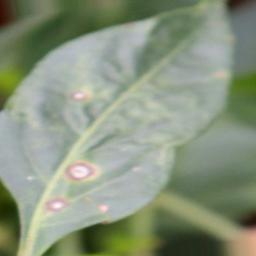
Label: cercospora